Setthathirath

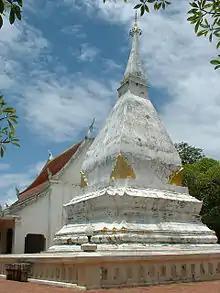
Stupa of Wat Phra That Si Song Rak, Loei, Thailand, competed in 1563 by Setthathirath and King Maha Chakkraphat to cement the alliance between Lan Xang and Ayutthaya

In 1563, a treaty was signed between Lan Xang and Ayutthaya, which was sealed by the betrothal of Princess Thepkasattri (whose mother was Queen Suriyothai of Ayutthaya). However, King King Maha Chakkraphat instead tried to exchange Princess Kaeo Fa, which was immediately rejected. In the midst of the disagreement, the Burmese invaded northern Ayutthaya with the assistance of Maha Thammaracha the royal viceroy and governor of Phitsanulok. It was only then in 1564 that King Chakkraphat sent Princess Thepkasattri to Lan Xang along with a massive dowry in an attempt to buy back the broken alliance.